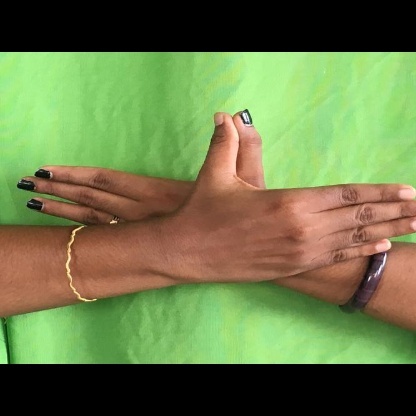
Mudra: Garuda